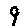
Label: 9